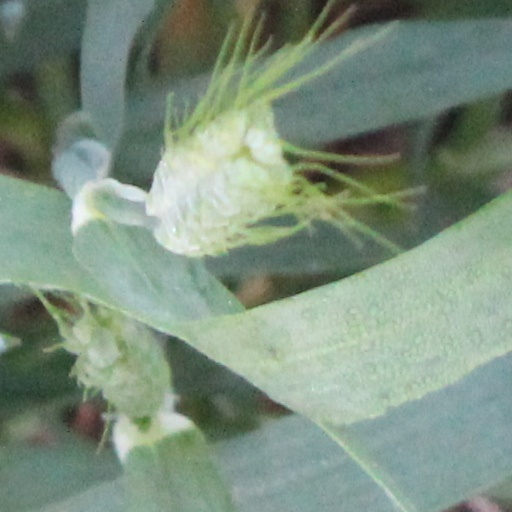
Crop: wheat